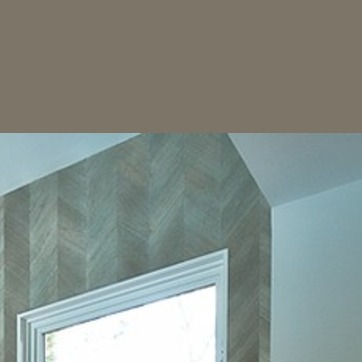
Material: wallpaper